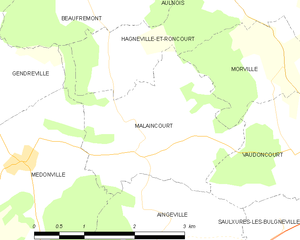
Carte des communes françaises Malaincourt